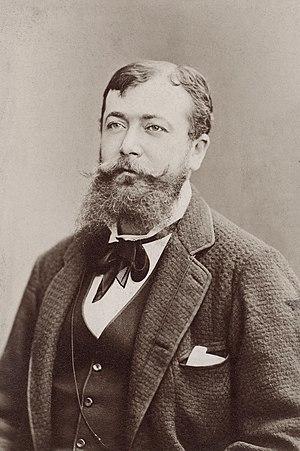
Hector Callias, journaliste et écrivain, portrait.
Hector de Callias, né le 30 septembre 1841 à Paris et mort le 8 novembre 1887 à Fontainebleau, est un journaliste et écrivain français. Il est l'époux de Nina de Callias, la Dame aux éventails de Manet.
Hector de Callias, né le 30 septembre 1841 à Paris et mort le 8 novembre 1887 à Fontainebleau, est un journaliste et écrivain français. Il est l'époux de Nina de Callias, la Dame aux éventails de Manet.